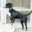
Label: dog